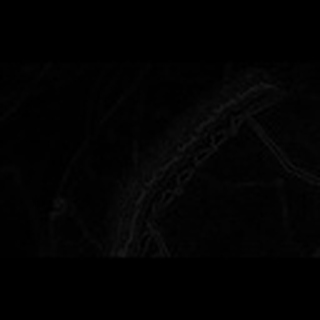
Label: cotton_army_worm